RAF Wildenrath

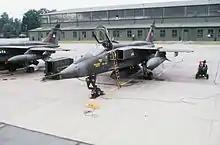

RAF Wildenrath opened on 15 January 1952, and was followed by RAF Geilenkirchen on 24 May 1953, RAF Brüggen in July 1953, and RAF Laarbruch that opened on 15 October 1954. RAF Wildenrath, RAF Brüggen, and RAF Laarbruch were physically close to each other, and came under the auspices of NATO's Second Allied Tactical Air Force (2ATAF).